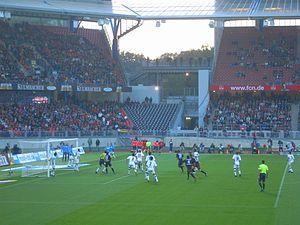
Photo du fr:easyCredit-Stadion (fr:Nuremberg, fr:Allemagne) Español: es:easyCredit-Stadion (es:Nuremberg, es:Allemagne) Italiano: it:easyCredit-Stadion (it:Norimberga, it:Germania)